Sex, Lies, and Videotape

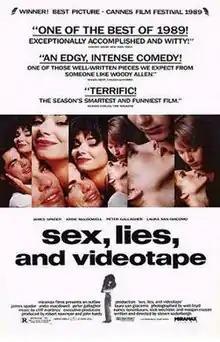
Theatrical release poster

Sex, Lies, and Videotape (often written in all lowercase as sex, lies, and videotape) is a 1989 American independent drama film written and directed by Steven Soderbergh. The plot tells the story of a troubled man who videotapes women discussing their sexuality and fantasies, and its impact on the relationships of a troubled married couple and the wife's younger sister.